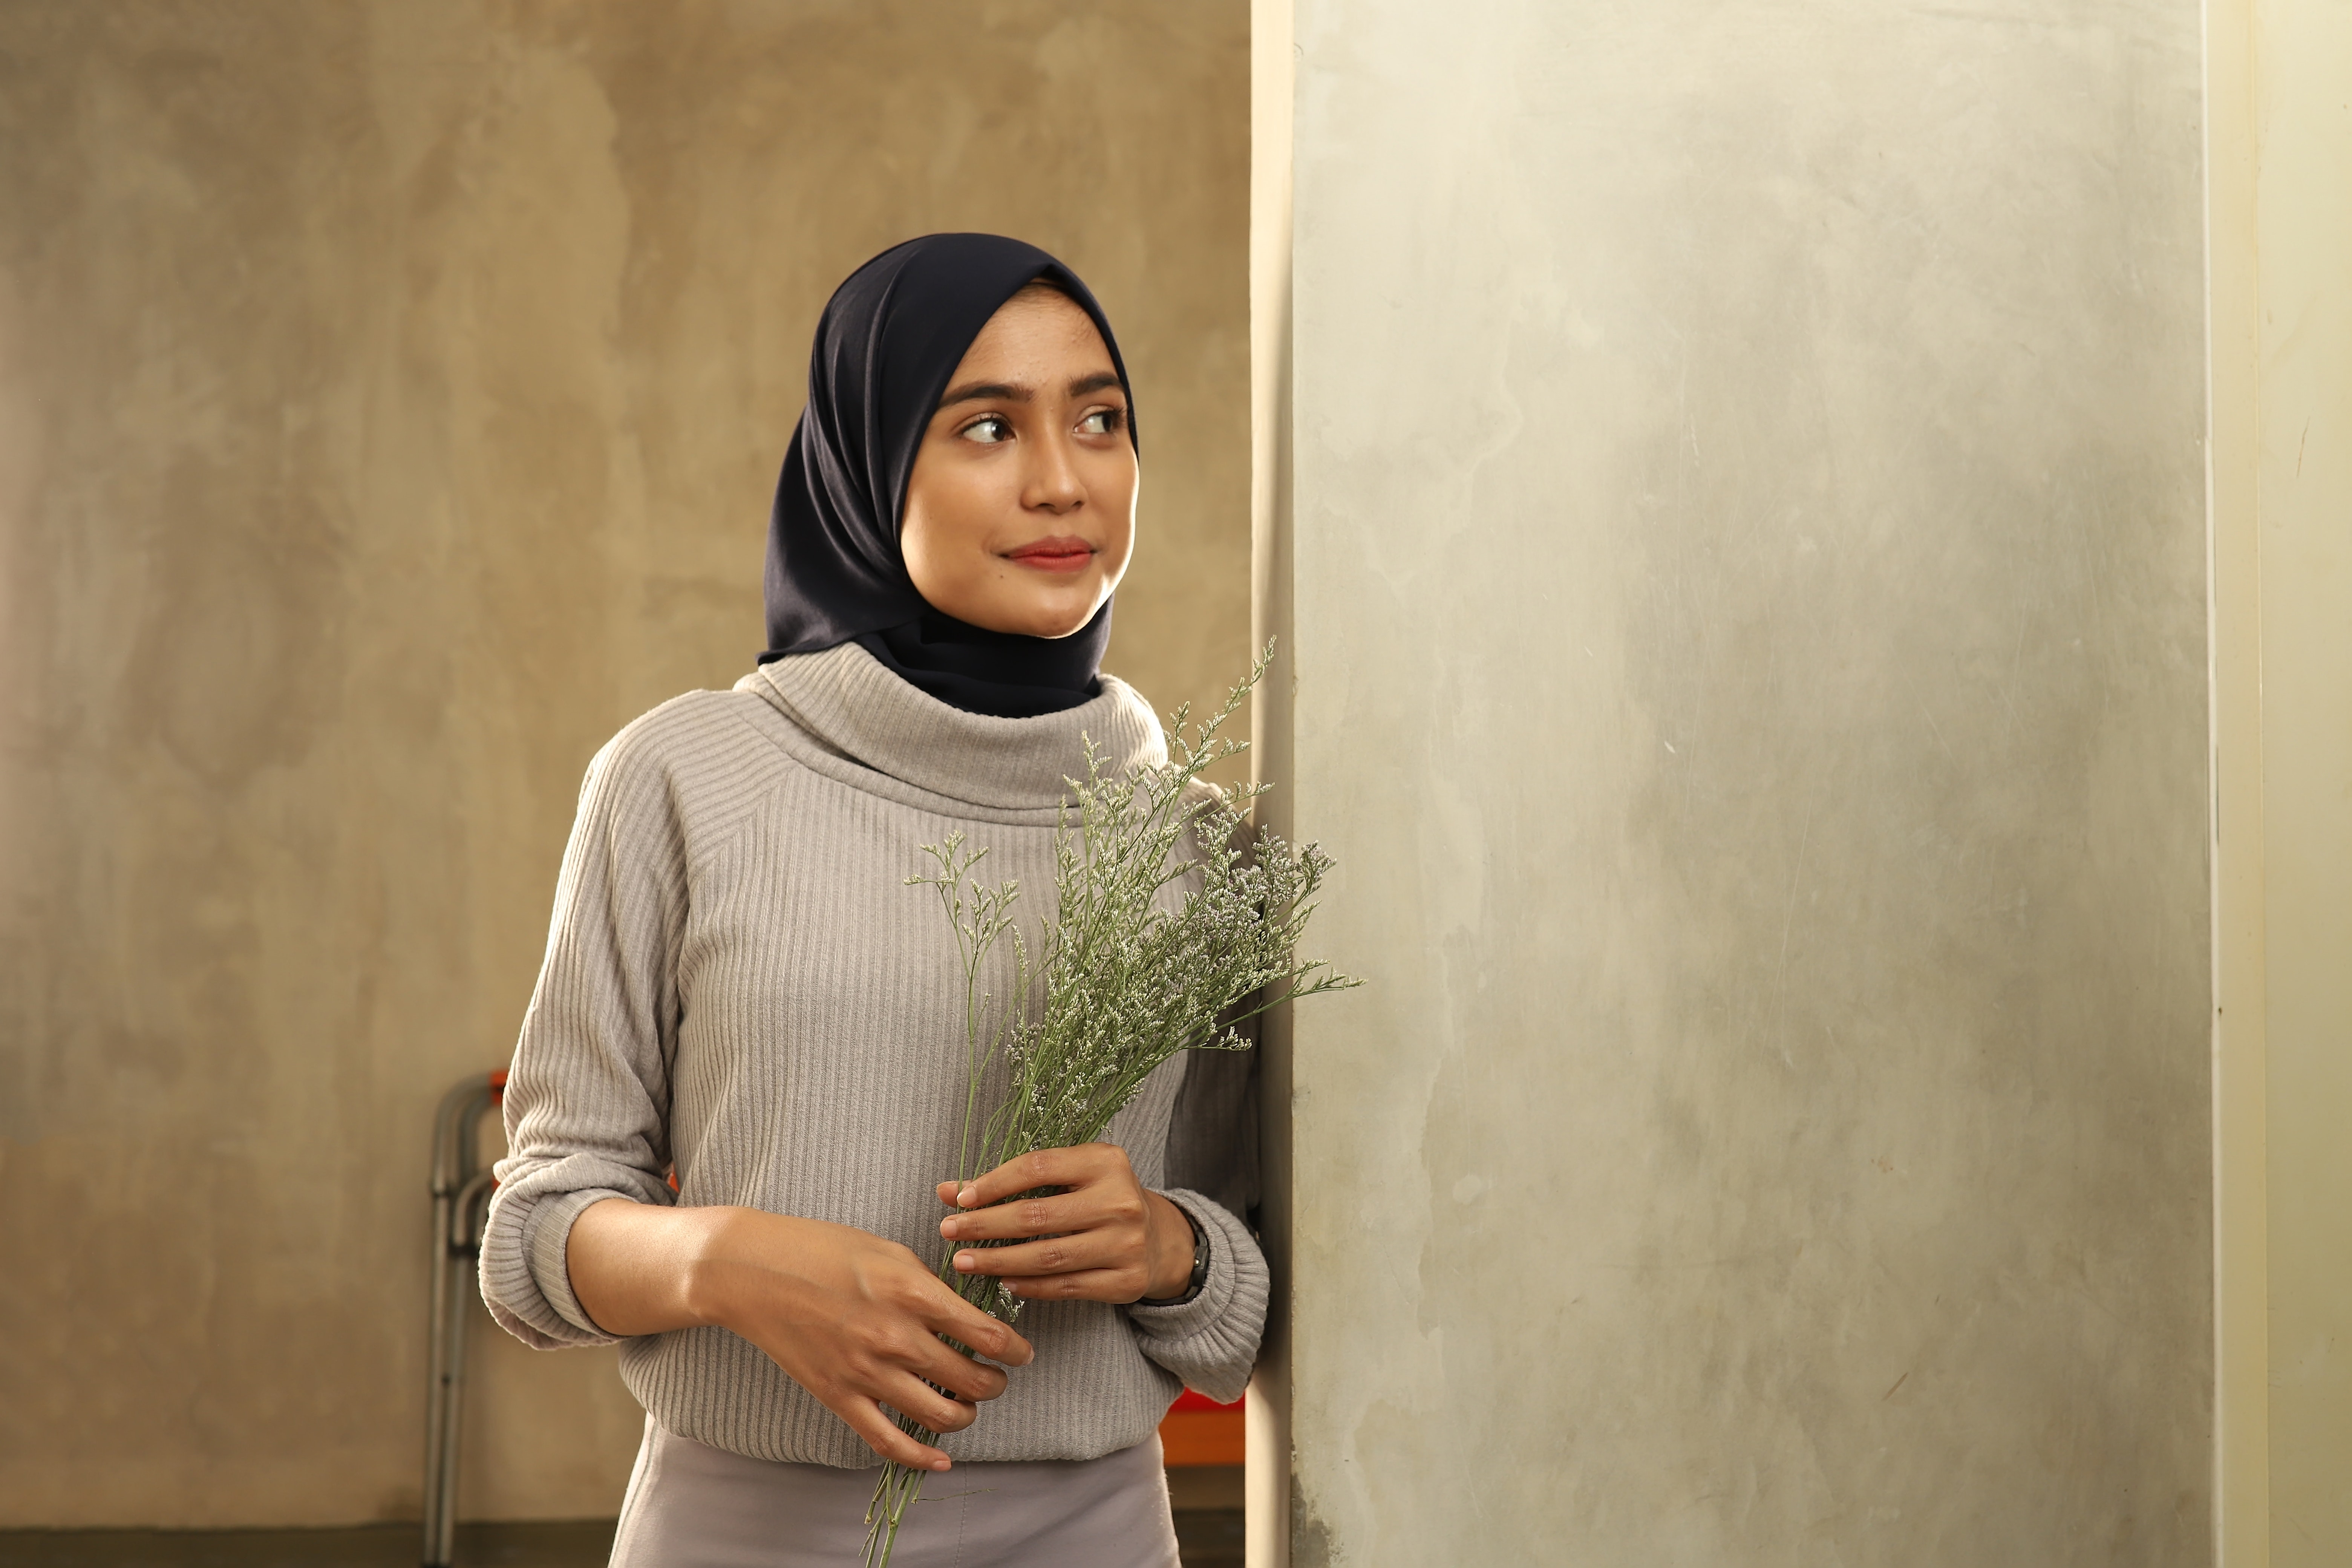
girl, outerwear, smile